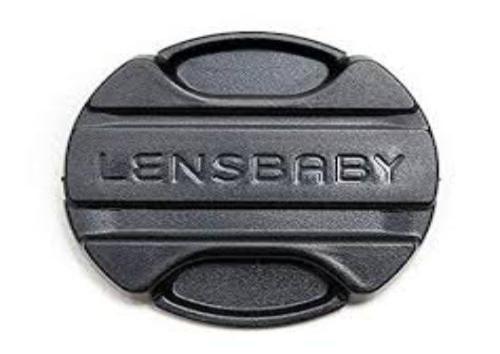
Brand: lensbaby
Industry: Electronic